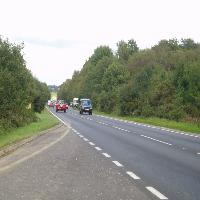
Weather: cloudy or overcast